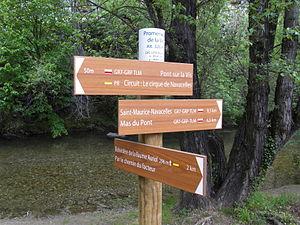
balisage des itinéraires de randonnée dans le cirque de Navacelles
Le cirque de Navacelles est un cirque naturel de la région Occitanie dans le Sud de la France dans la partie méridionale des Grands Causses.